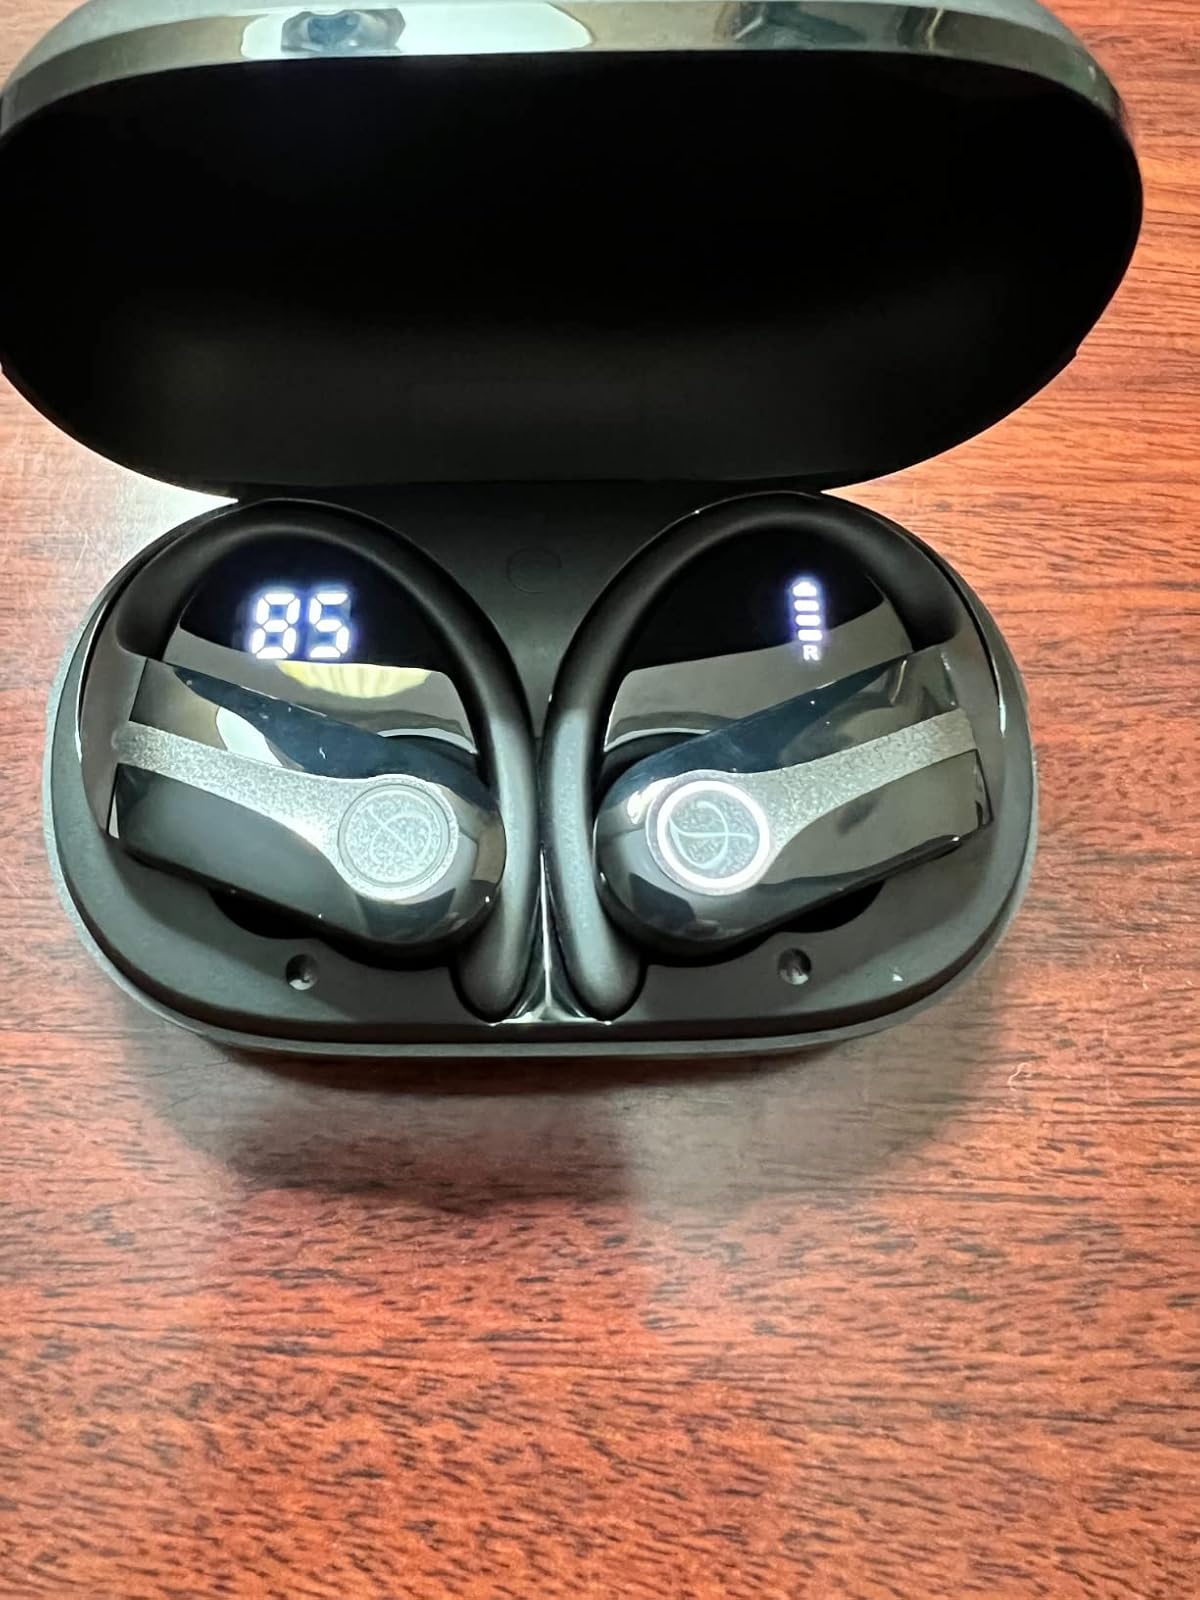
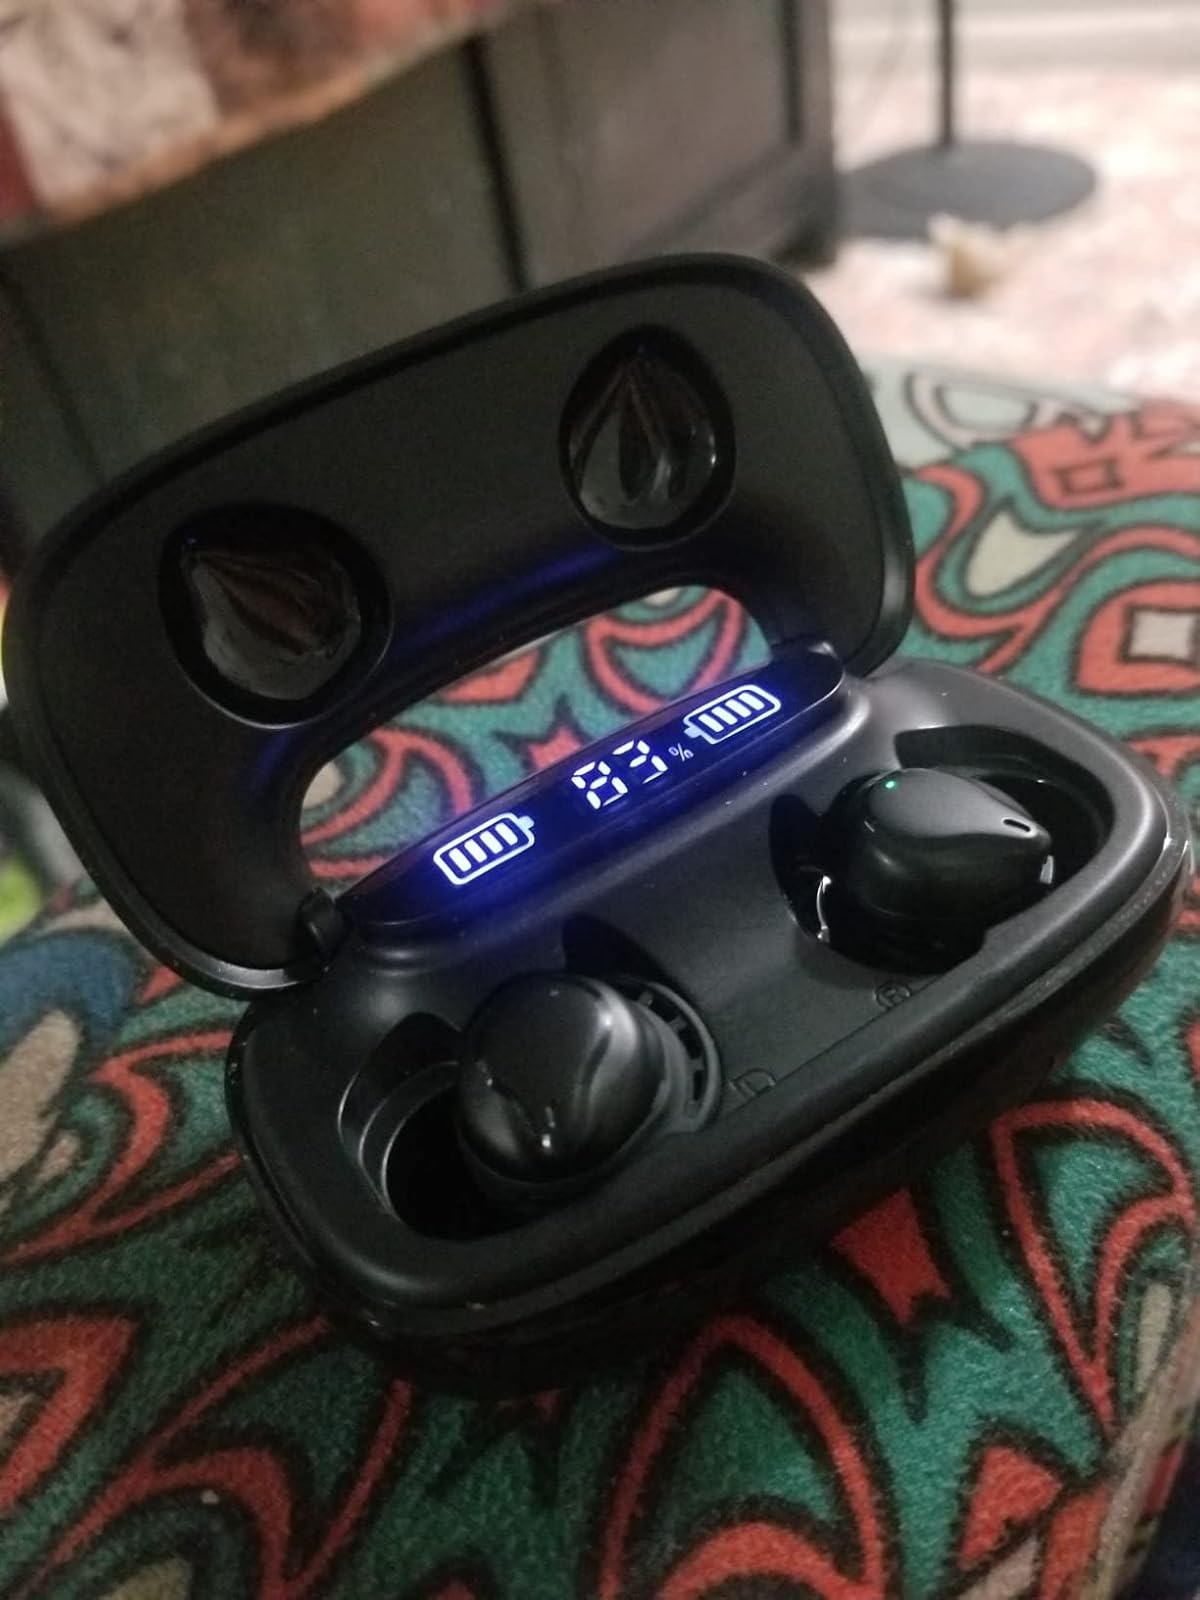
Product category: earbuds
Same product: no